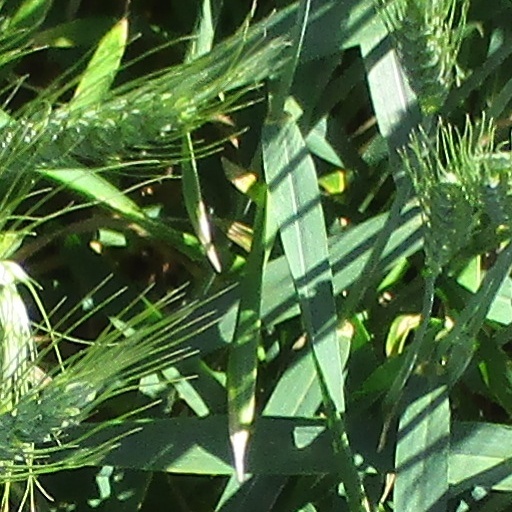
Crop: wheat